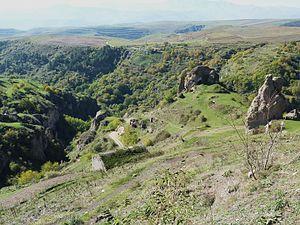
Khndzoresk est une communauté rurale du marz de Syunik en Arménie, proche du Haut-Karabagh. En 2008, elle compte 2 146 habitants.